Corrective lens

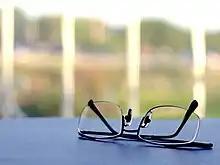
Typical pair of single vision glasses

Single vision lenses correct for only one distance. If they correct for far distance, the person must accommodate to see up close. If the person cannot accommodate, they may need a separate correction for near distances, or else use a multifocal lens (see below).